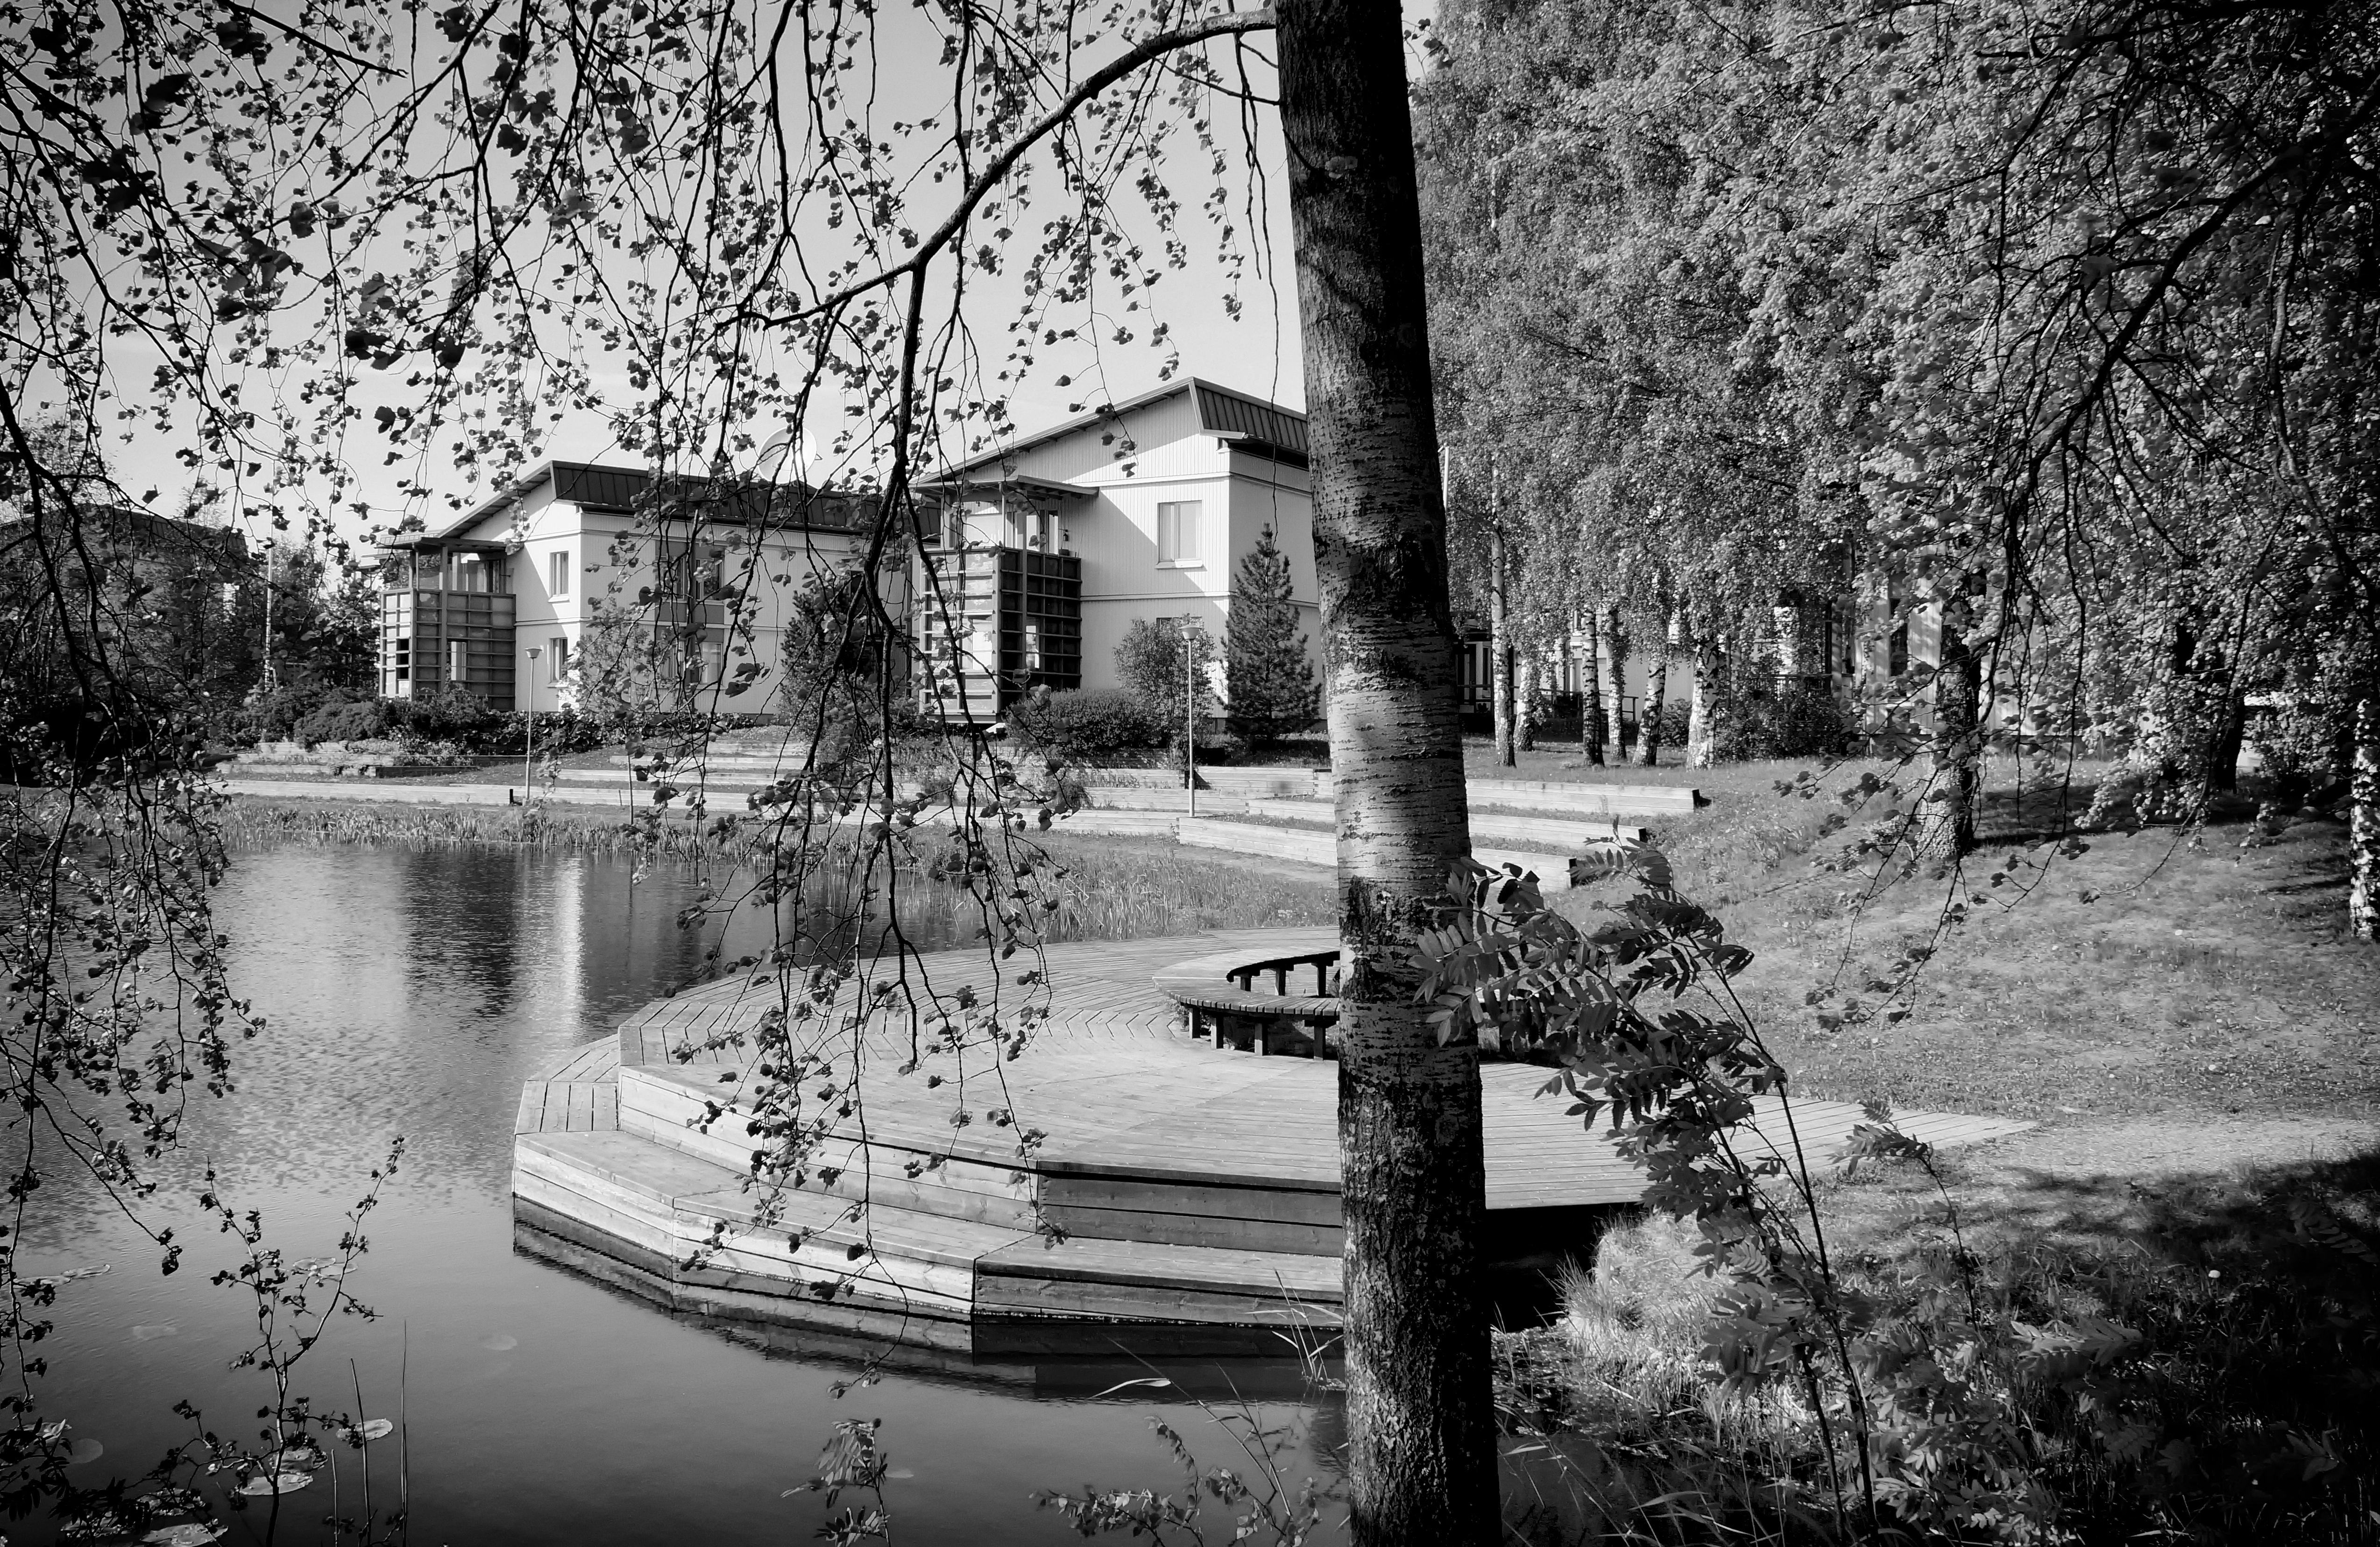
tree, water, snow, winter, black and white, plant, street, photography, house, morning, flower, pier, pond, reflection, autumn, weather, monochrome, season, trees, mono, buildings, finland, helsinki, viikki, urban area, monochrome photography, woody plant